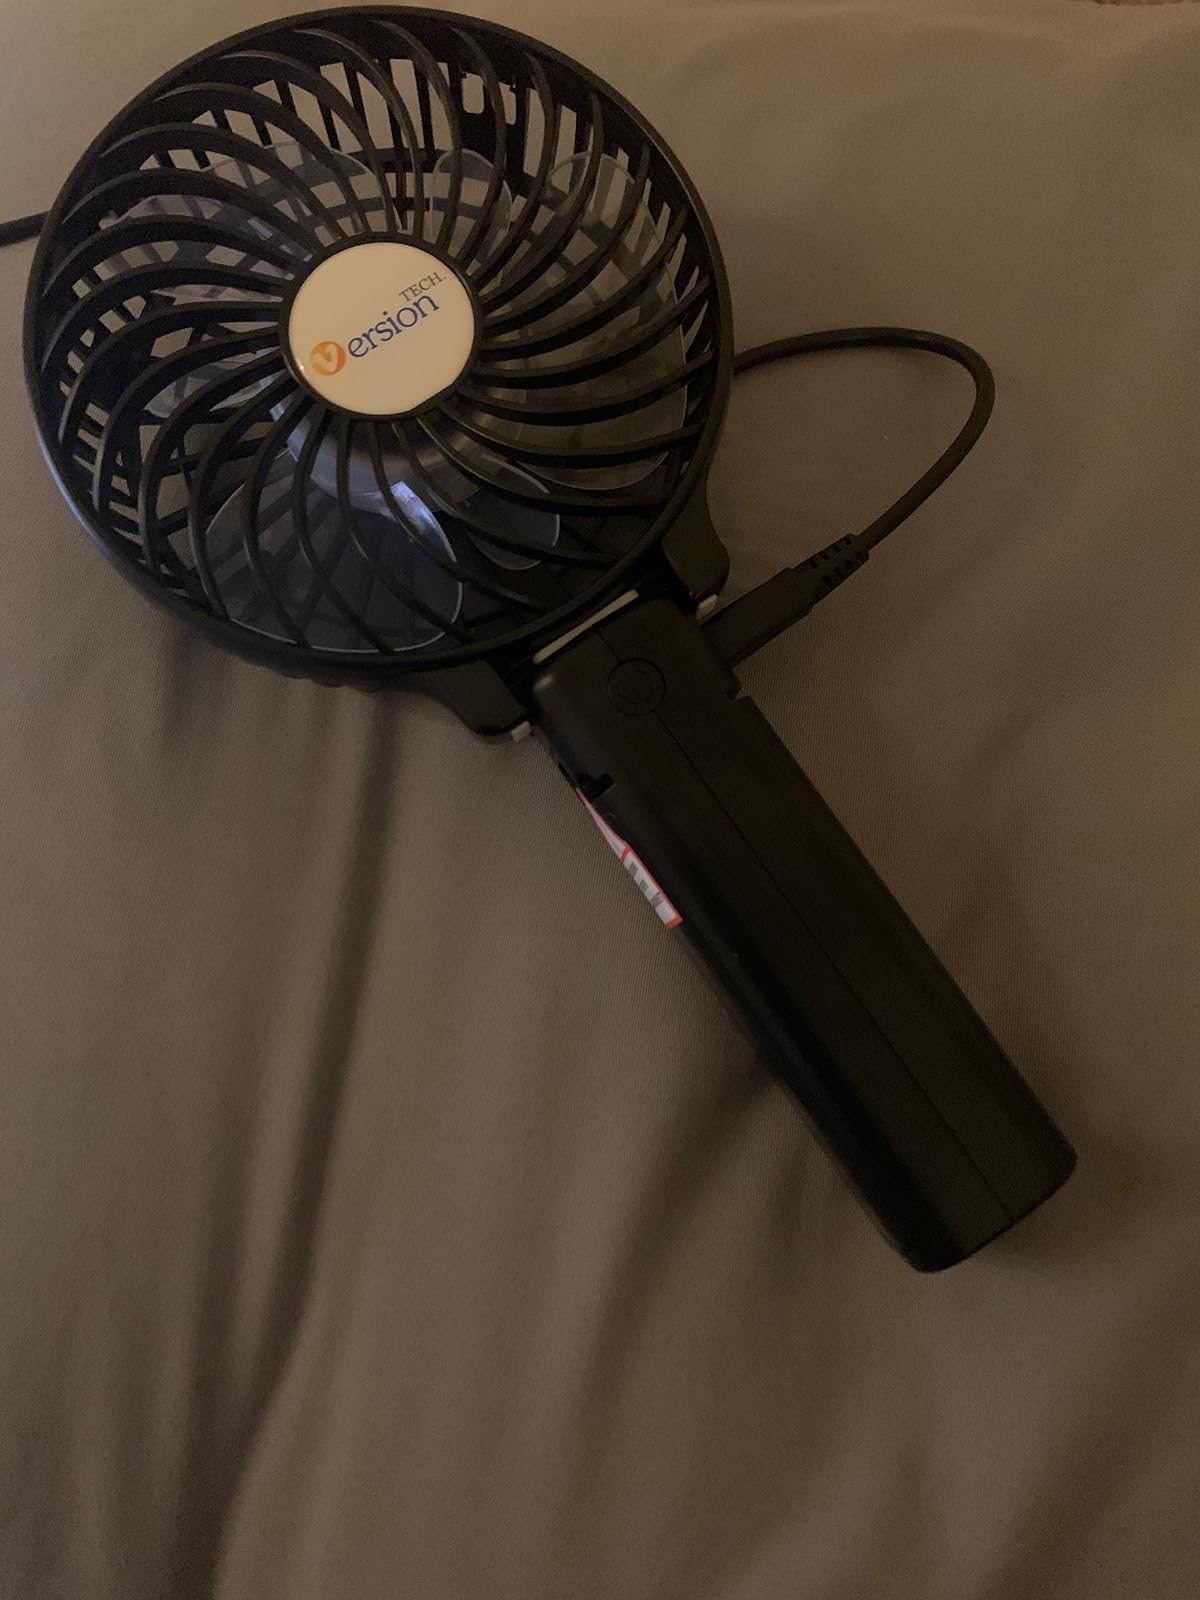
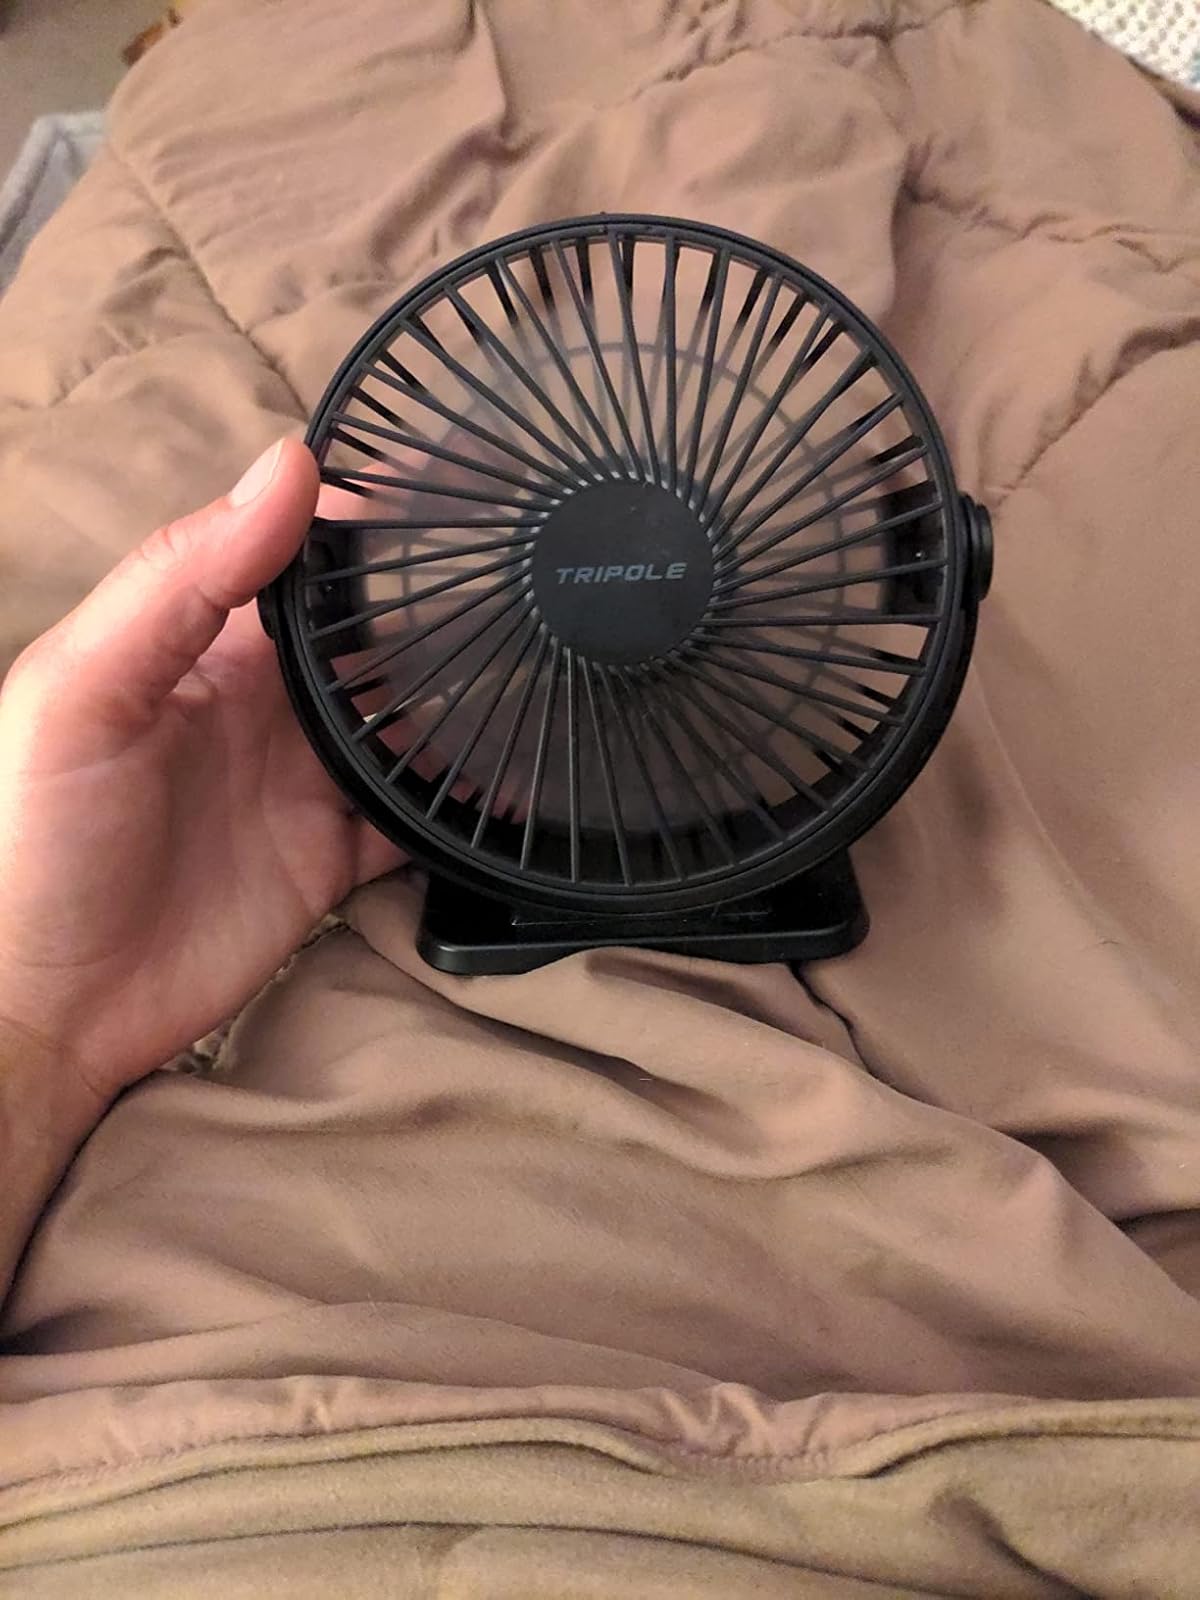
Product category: fan
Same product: no